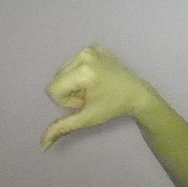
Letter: waw